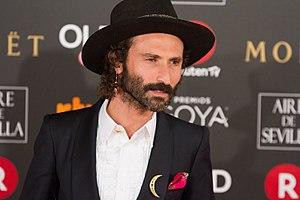
Leiva, né le 28 avril 1980 à Madrid, est un auteur-compositeur-interprète et musicien espagnol.